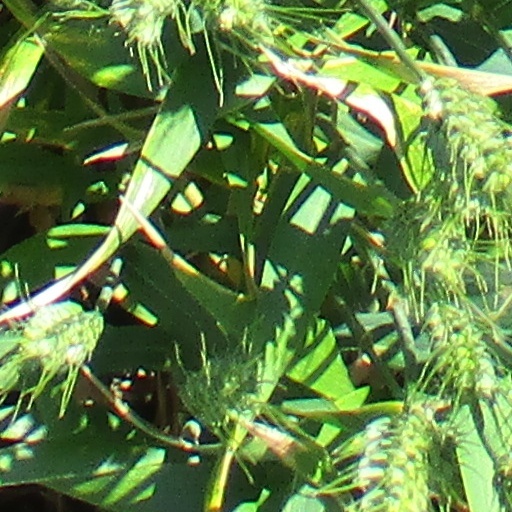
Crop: wheat